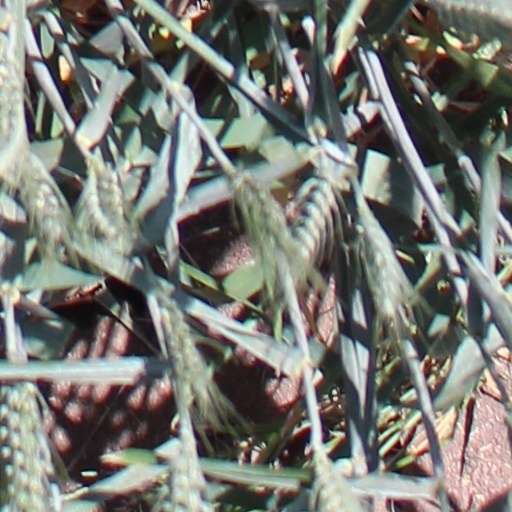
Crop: wheat